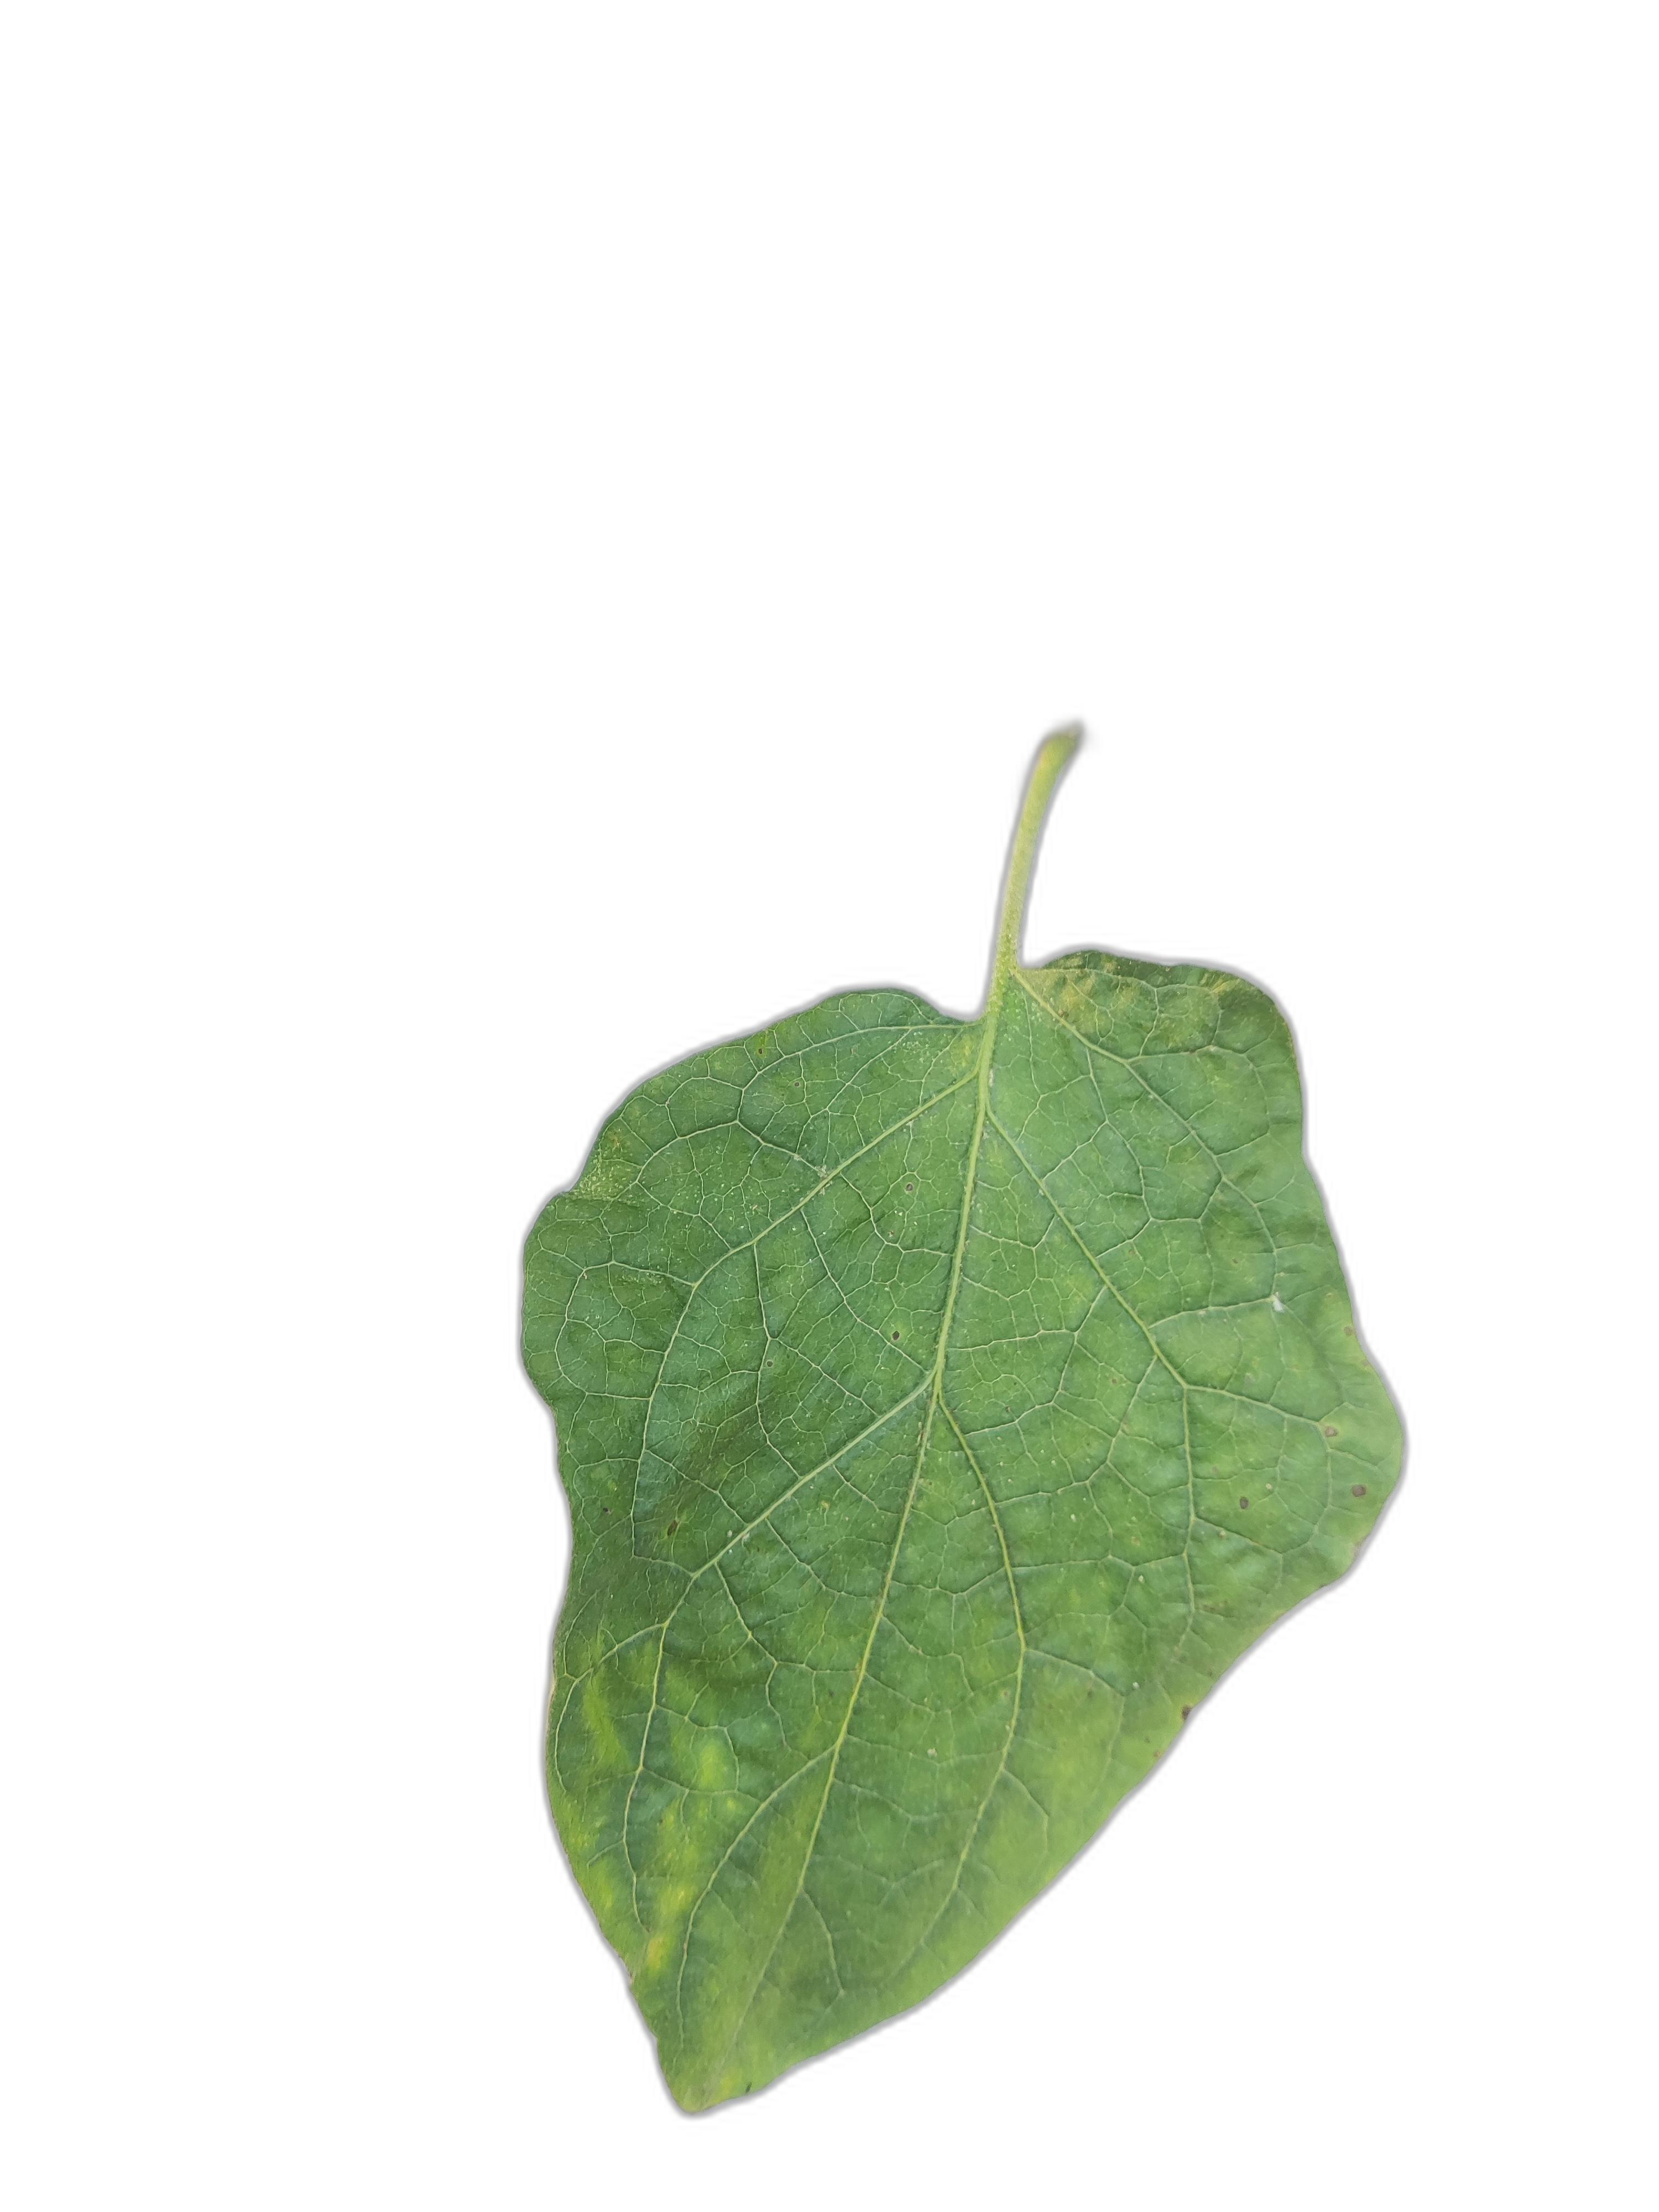
Label: Healthy Leaf